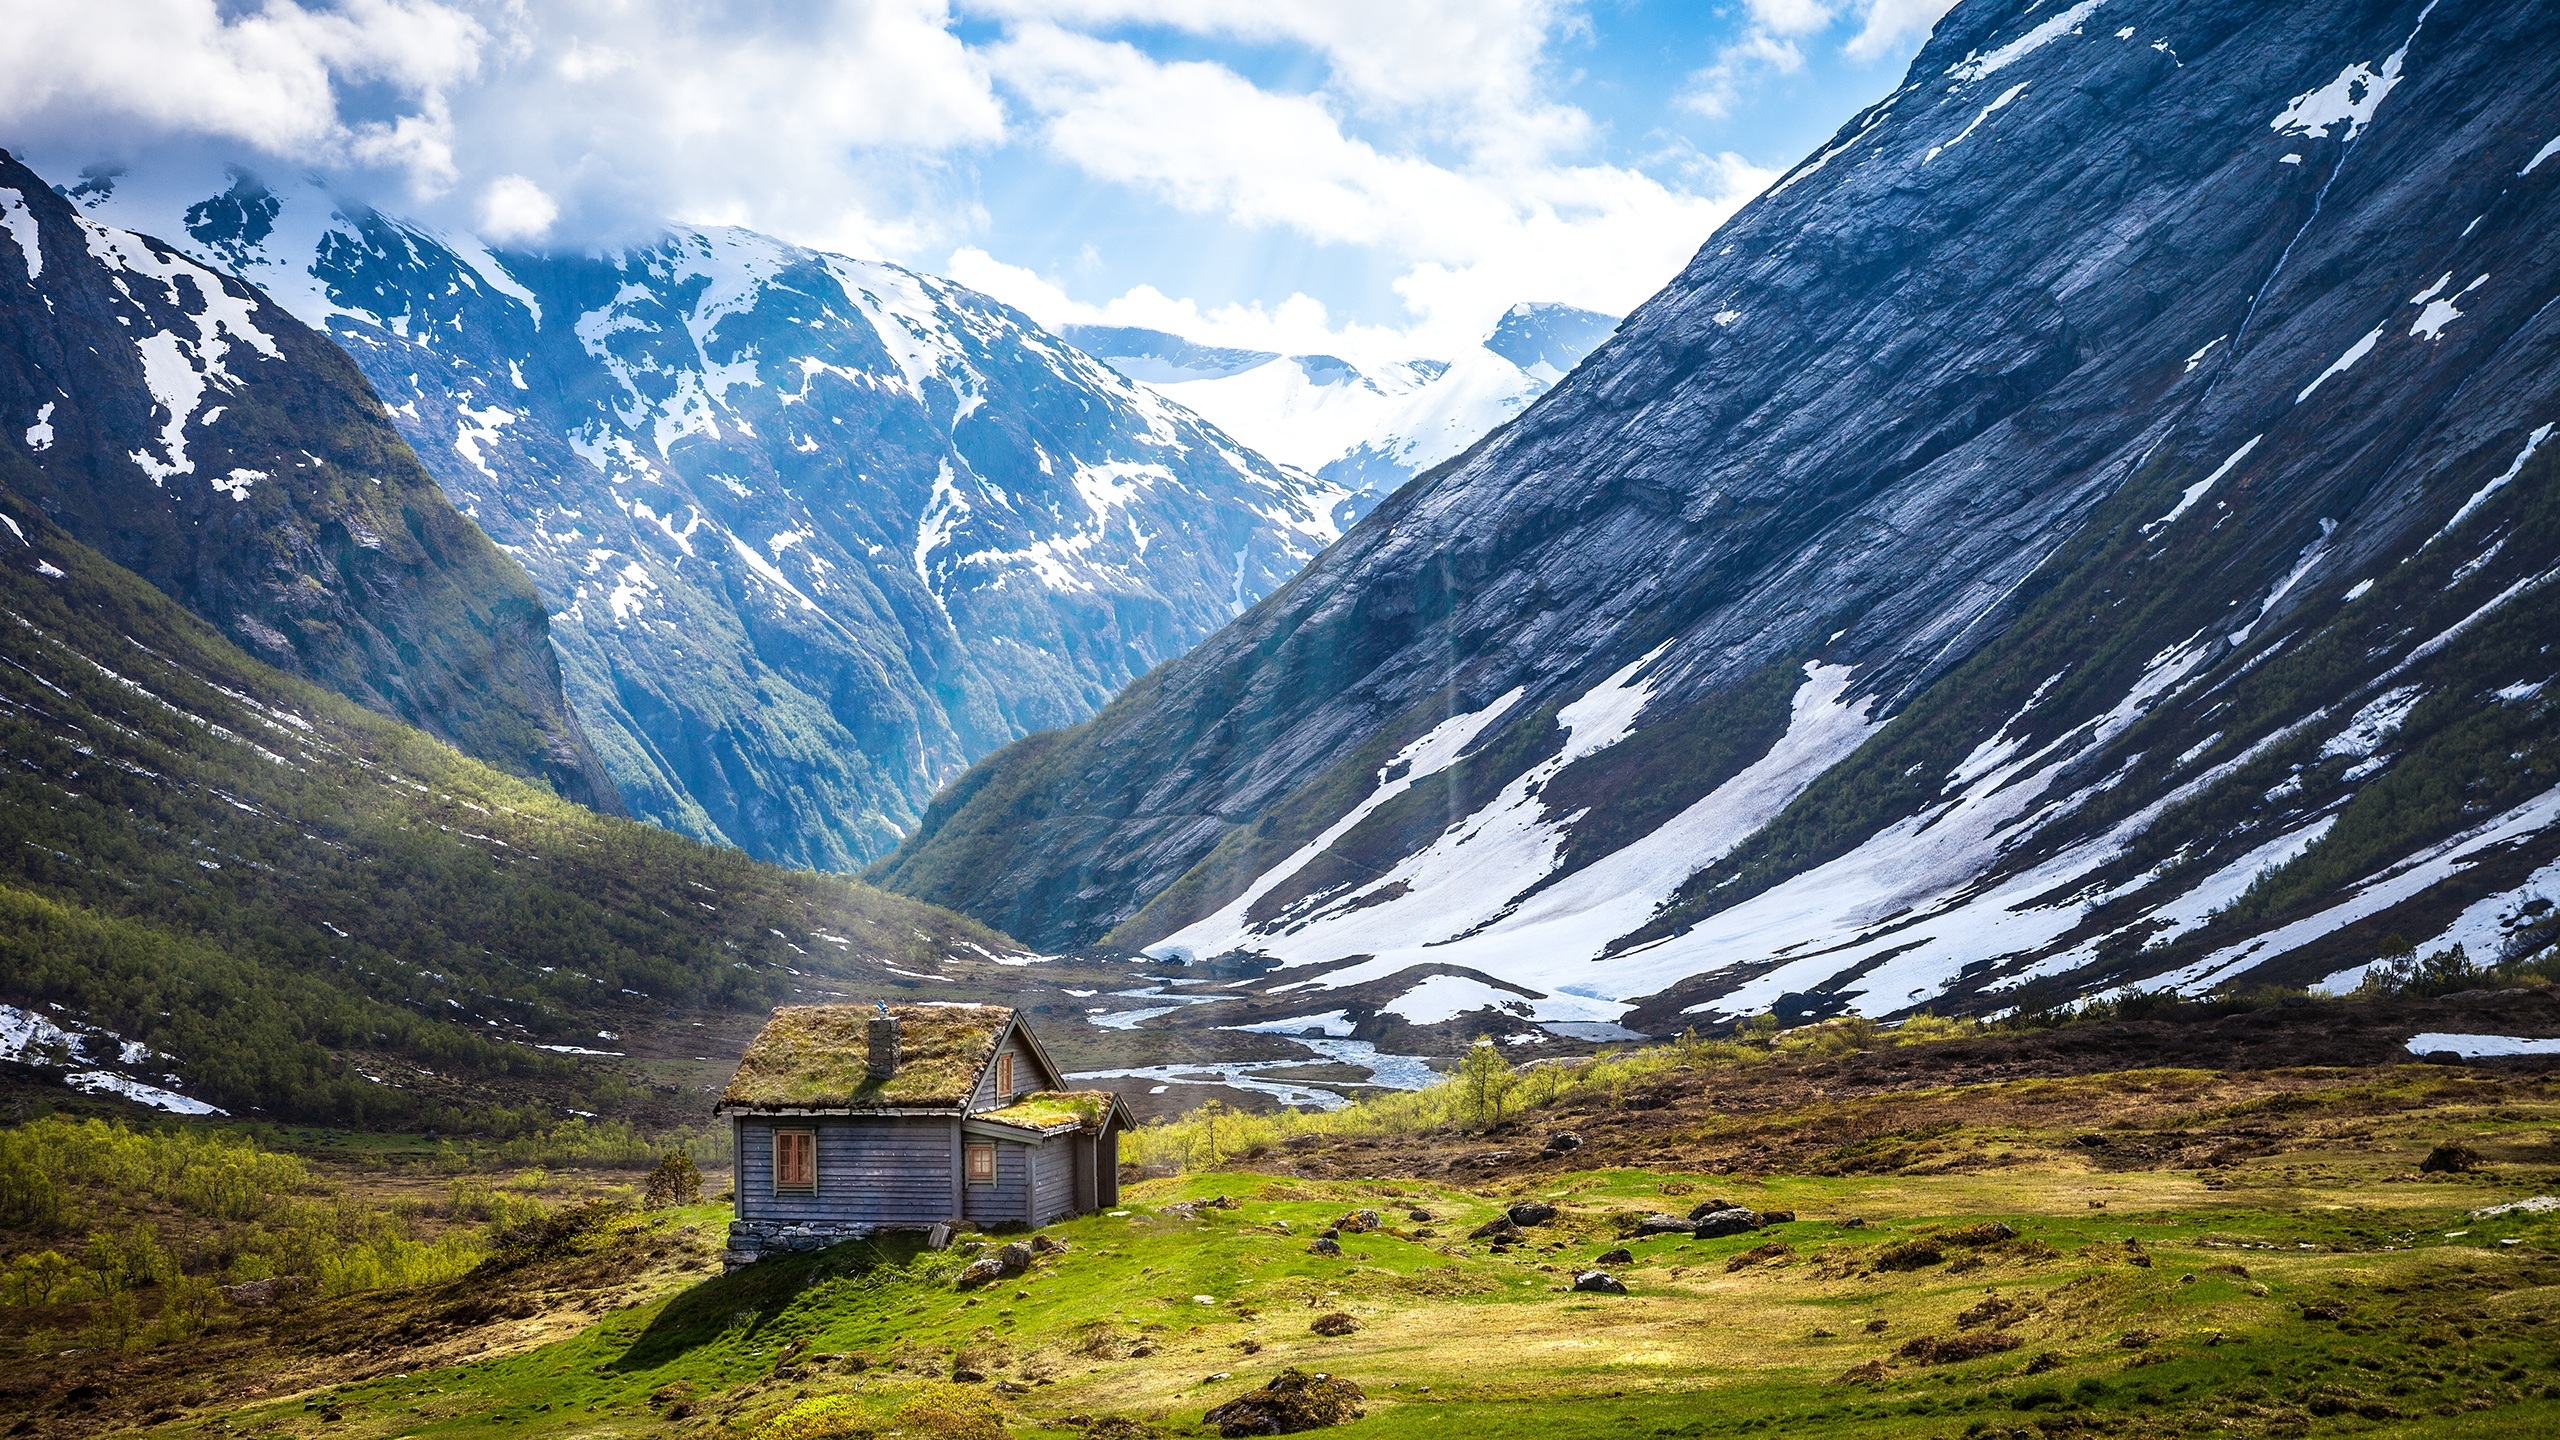
landscape, nature, grass, wilderness, walking, mountain, snow, sky, field, meadow, countryside, lake, adventure, view, valley, mountain range, range, shack, remote, environment, rural, tranquil, scenic, cabin, peaceful, scenery, fjord, highland, ridge, clouds, mountains, alps, backpacking, plateau, scene, fell, cirque, loch, landform, mountain pass, geographical feature, mountainous landforms, glacial landform